Clive Mantle filmography

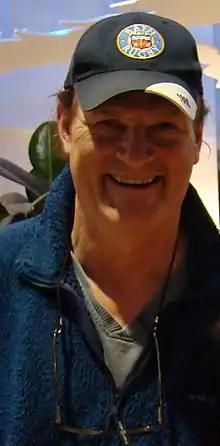
Mantle in 2010

Clive Mantle (born 3 June 1957) is an English actor. He came to prominence for his role as Little John in the 1980s fantasy series "Robin of Sherwood"; he played the role of Dr Mike Barrett in the BBC hospital drama series "Casualty" and "Holby City" in the 1990s.